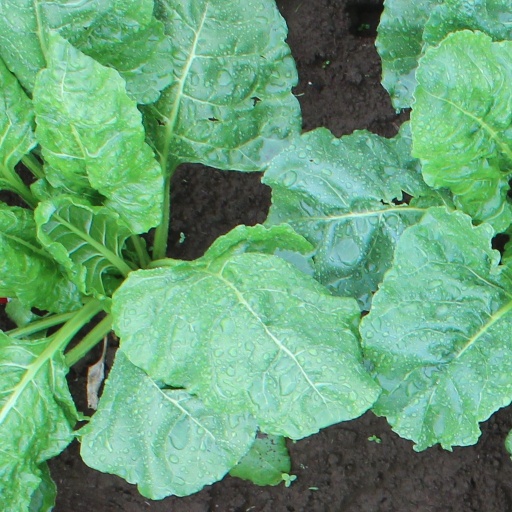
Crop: sugar beet